Tetsuya Noda

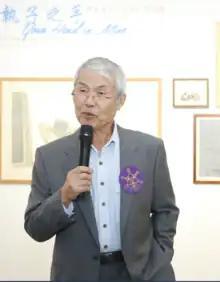
Noda at opening of Your Hand in Mine

is a contemporary artist, printmaker and educator. He is widely considered to be Japan’s most important living print-artist, and one of the most successful contemporary print artists in the world. He is a professor emeritus of the Tokyo University of the Arts. Noda is most well-known for his visual autobiographical works done as a series of woodblock, print, and silkscreened diary entries that capture moments in daily life. His innovative method of printmaking involves photographs scanned through a mimeograph machine and then printed the images over the area previously printed by traditional woodblock print techniques onto the Japanese paper. Although this mixed-media technique is quite prosaic today, Noda was the first artist to initiate this breakthrough. Noda is the nephew of Hideo Noda an oil painter and muralist.